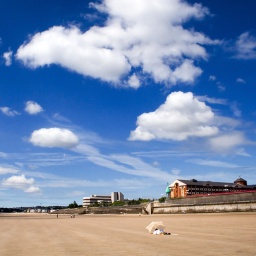
Left behind - under a bright blue sky